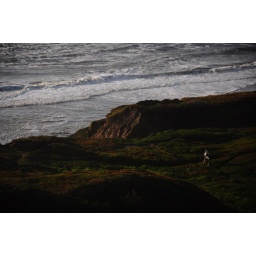
horse and rider near the coast on cliff